International Society for Krishna Consciousness

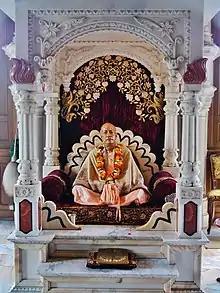
Statue of Prabhupada, the founder of ISKCON

The most famous and publicly recognizable ISKCON practice is kirtan, a congregational chanting or singing of the Hare Krishna mantra. Kirtan is both a way to express devotion to God and a way to attract newcomers to the movement. Devotees gather in public, in streets and parks, to sing the mantra accompanied by instruments like the mridanga, hand cymbals, and the harmonium. During the 1970s, ISKCON entered the public eye because of this practice. Devotees would sing, distribute books, and proselytize in airports and other public areas, often obtrusively. Sankirtan continues throughout the world today, but in a less confrontational manner.